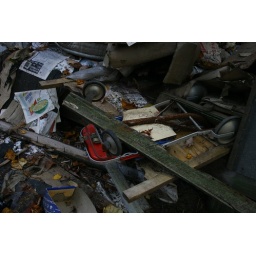
clarence newton road - near blowing rock - october 2008